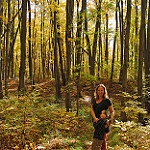
Scene: Outdoor